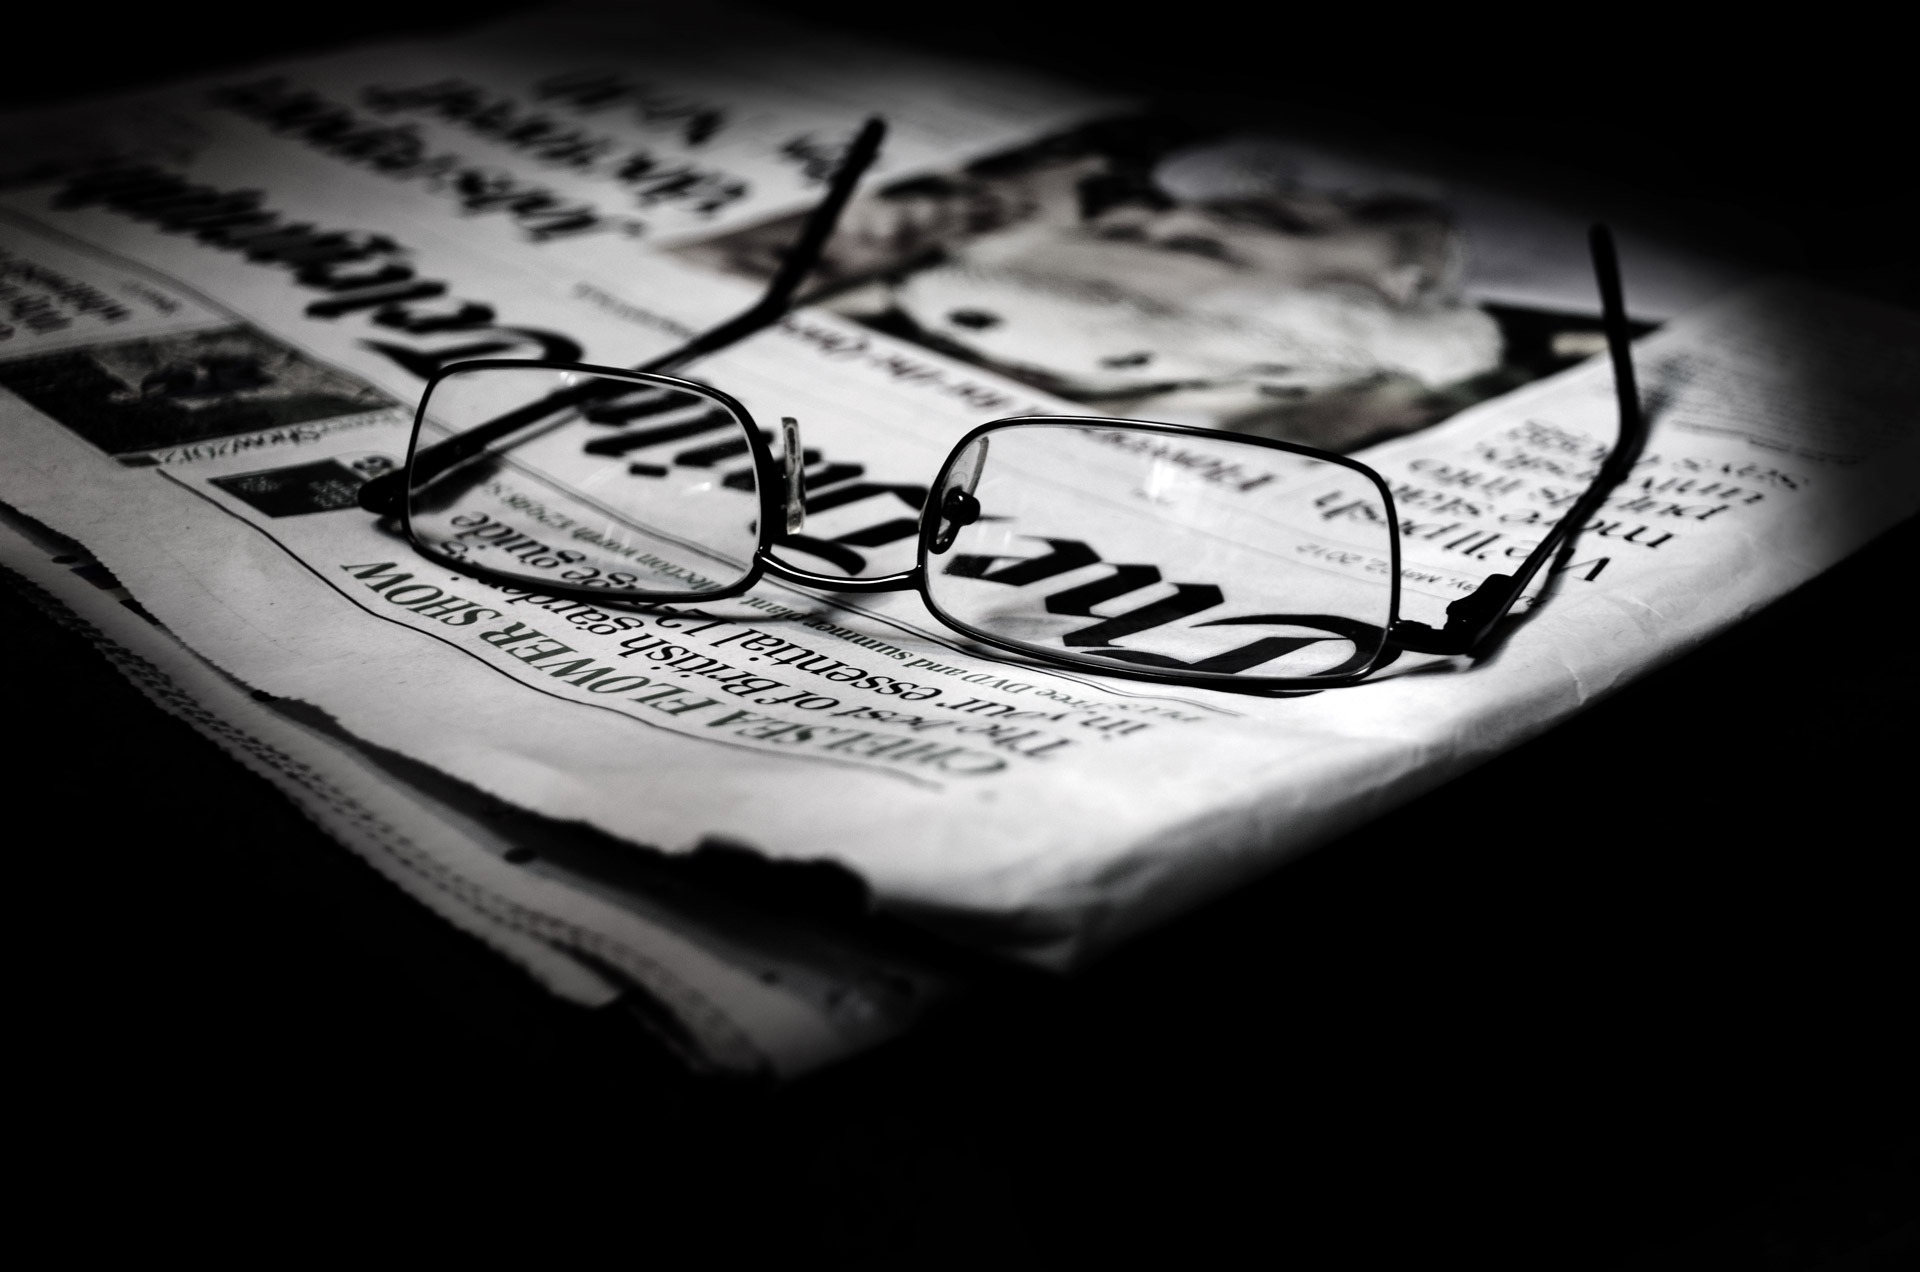
black and white, group, white, morning, journal, love, communication, business, black, monochrome, close up, brand, font, art, background, sketch, drawing, illustration, text, glasses, media, history, fold, detail, calligraphy, document, information, news, shape, job, journalism, daily, emotion, financial, heap, journalist, copy, everyday, editorial, article, monochrome photography, album cover, headline, broadsheet